Frantz Bergs

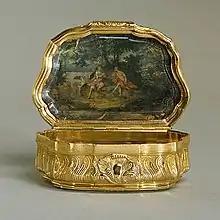
A gold box designed by Bergs.

Frantz Bergs (c. 1697–1787) was a Swedish goldsmith. His gold boxes are in the permanent collections of the Nationalmuseum and the Victoria and Albert Museum. He was the father of Swedish silversmith Julius Marianus Bergs (1741–1804).